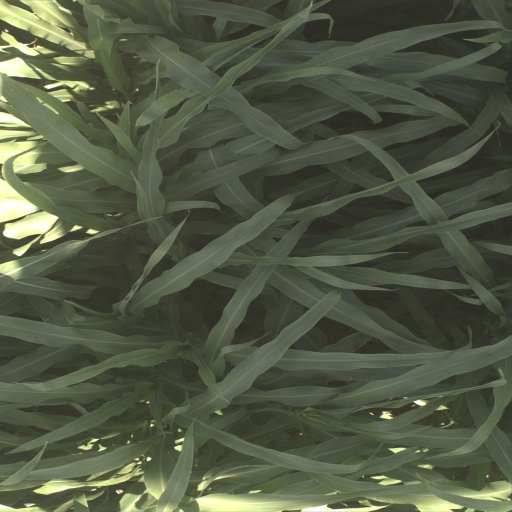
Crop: sorghum